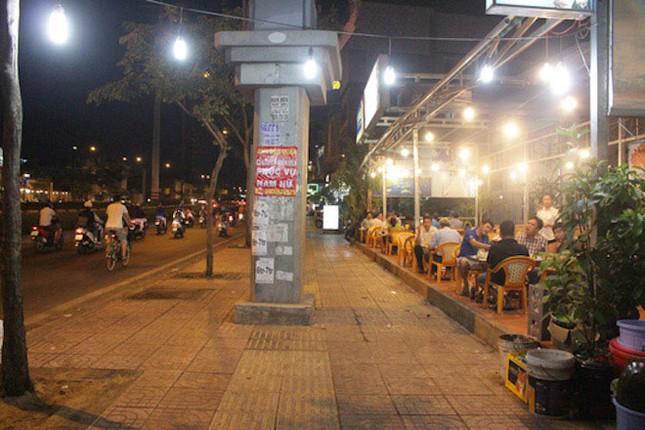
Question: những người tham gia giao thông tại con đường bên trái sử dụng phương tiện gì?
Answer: họ đi bằng xe máy và xe đạp